Wootton Wawen

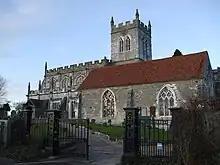
St Peter's church from the south-east

The Church of England parish church of Saint Peter is notable for having the most pronounced Anglo-Saxon work in the county. It is the oldest church in Warwickshire, although much of the present fabric is later. It comprises a chancel with a south chapel, nave, South aisle and on the North the tower embattled and pinnacled. There are also North and South porches the east jamb of the south porch has several votive crosses scored into it. The base of the tower and the first two stages are Saxon with four doorways, the top of the tower is 15th century as are the clerestory, the nave battlements, the north doorway and porch, the middle arch of the arcade, the west window with busts of a king and queen and the east window with a leaf frieze. The tower is the earliest part of the church, preserved in the middle despite restricting views of the chancel from the nave, is the current site of the altar. The font is an octagonal bowl resting on eight sculptured heads similar to others in the county at Snitterfield and Lapworth. The old oak pulpit and choir screen is 15th century.